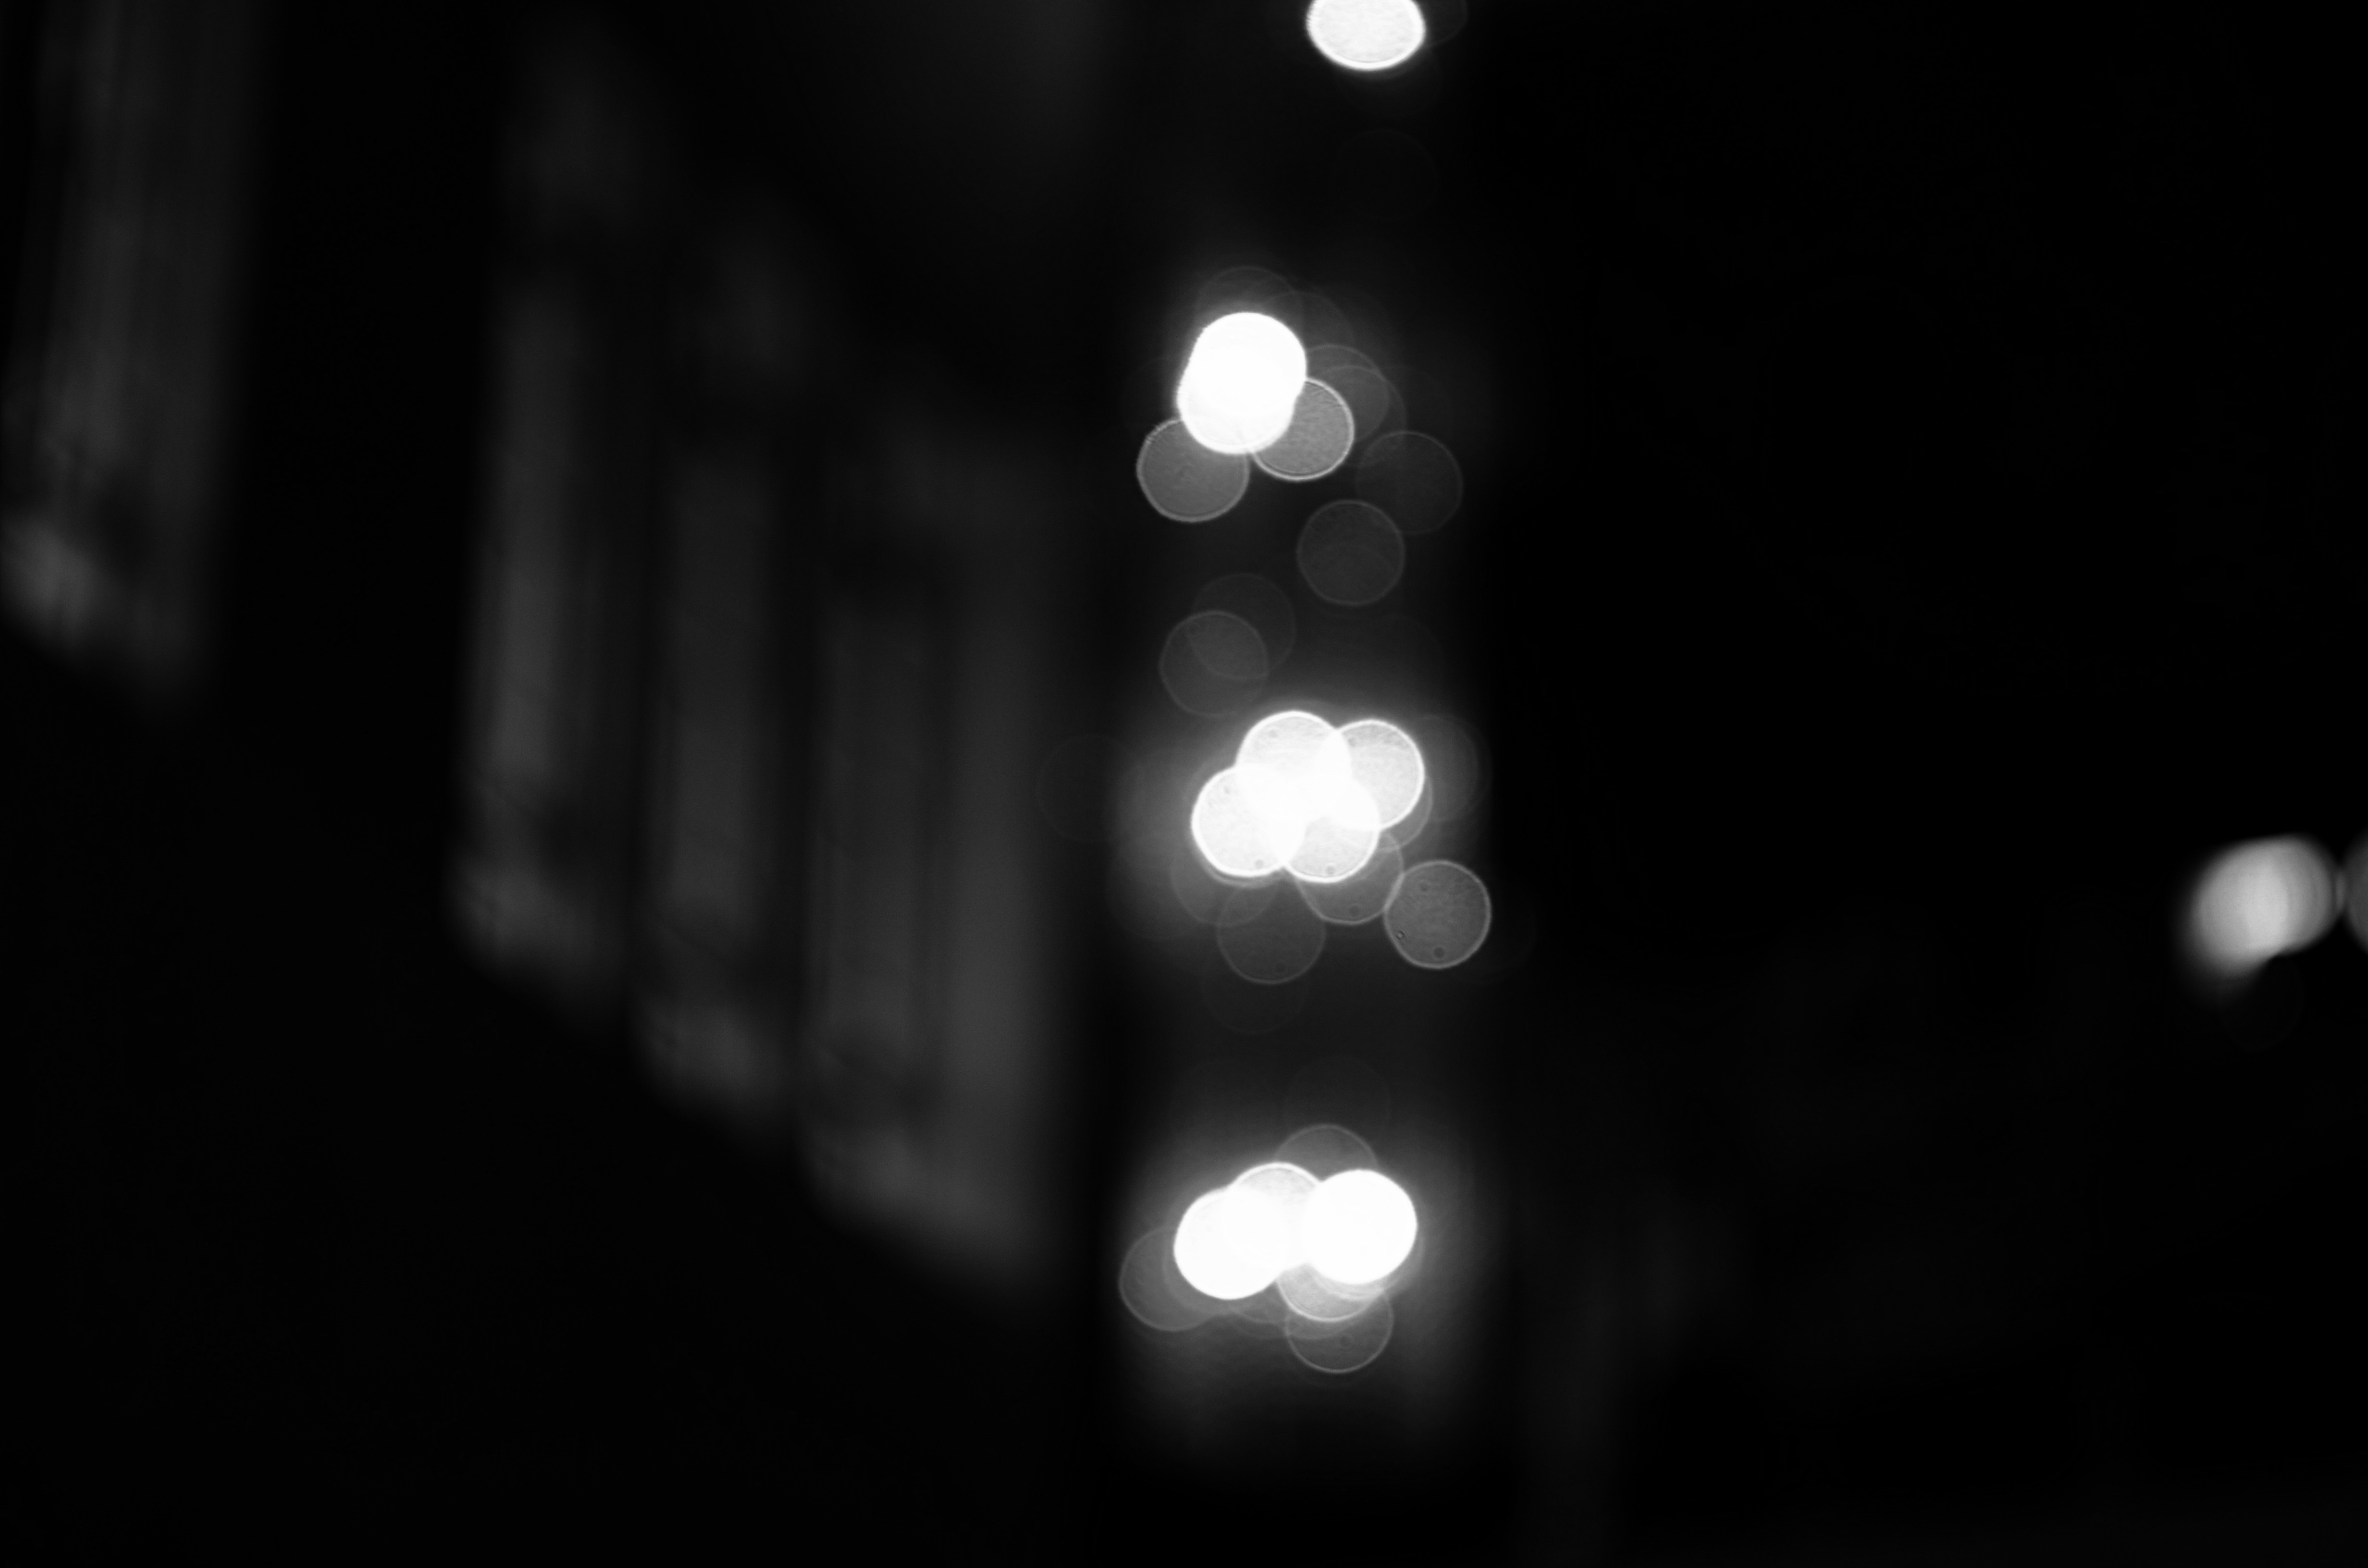
light, black and white, white, night, darkness, black, monochrome, lighting, moon, full moon, moonlight, circle, shape, monochrome photography